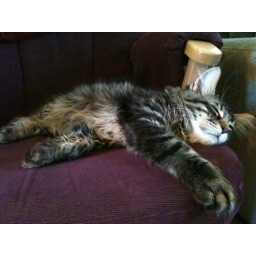
New boy to alpha male in 9 days.